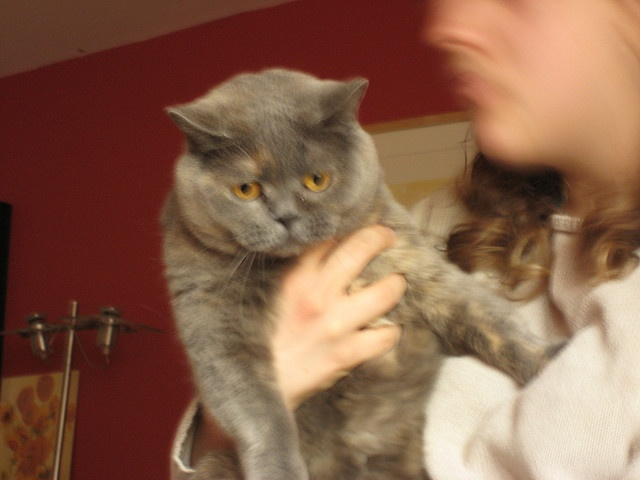
A woman holding a cat in her hand standing in front of a picture.
A woman holding a large gray cat in her right hand.
A person in a room holding a cat.
This grumpy cat isn't happy to be held.
A woman holds a concerned-looking, domestic cat in her arms.